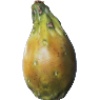
Label: Cactus fruit 1